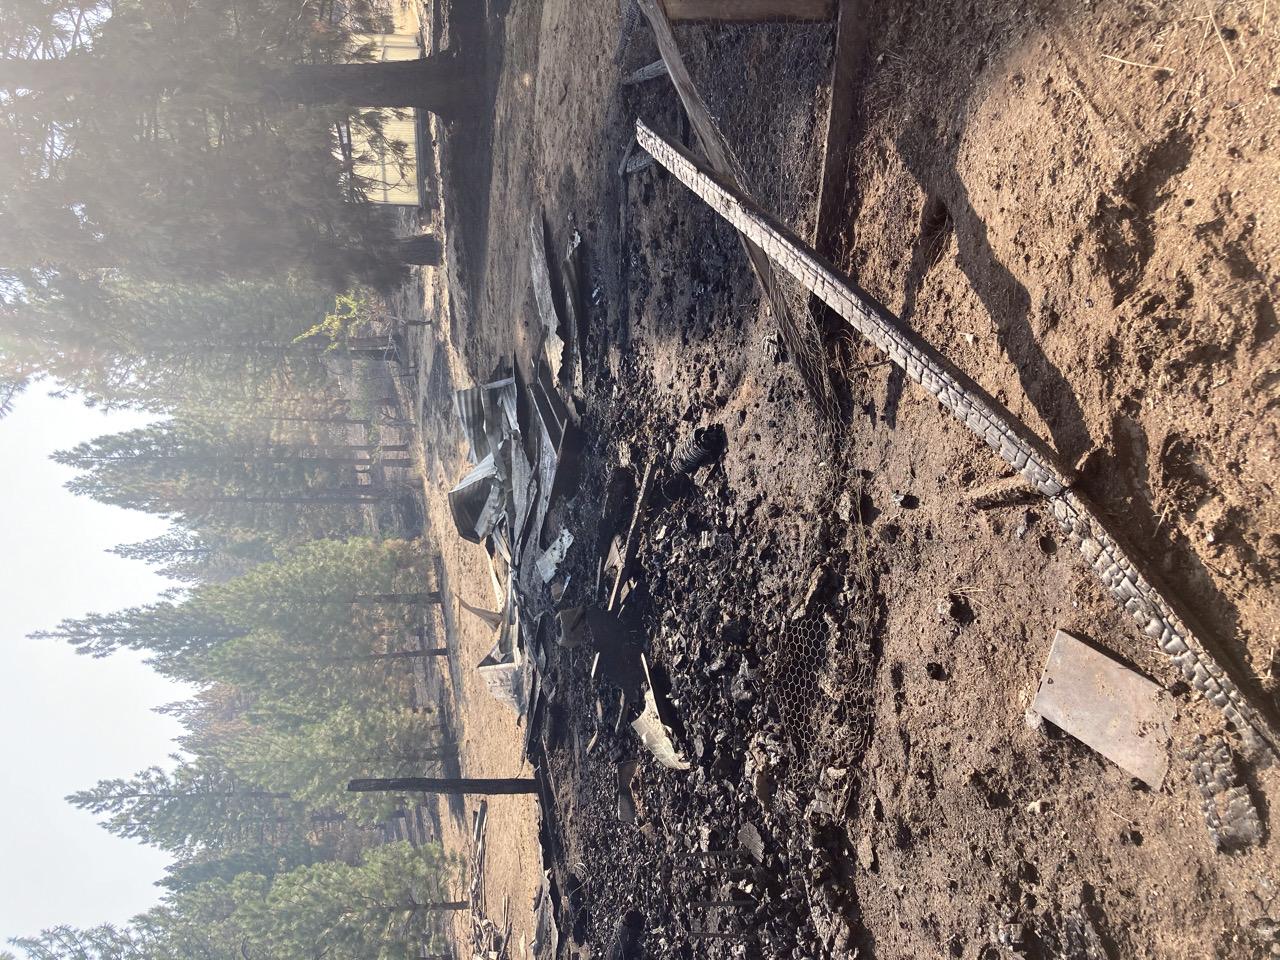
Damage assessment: no_damage